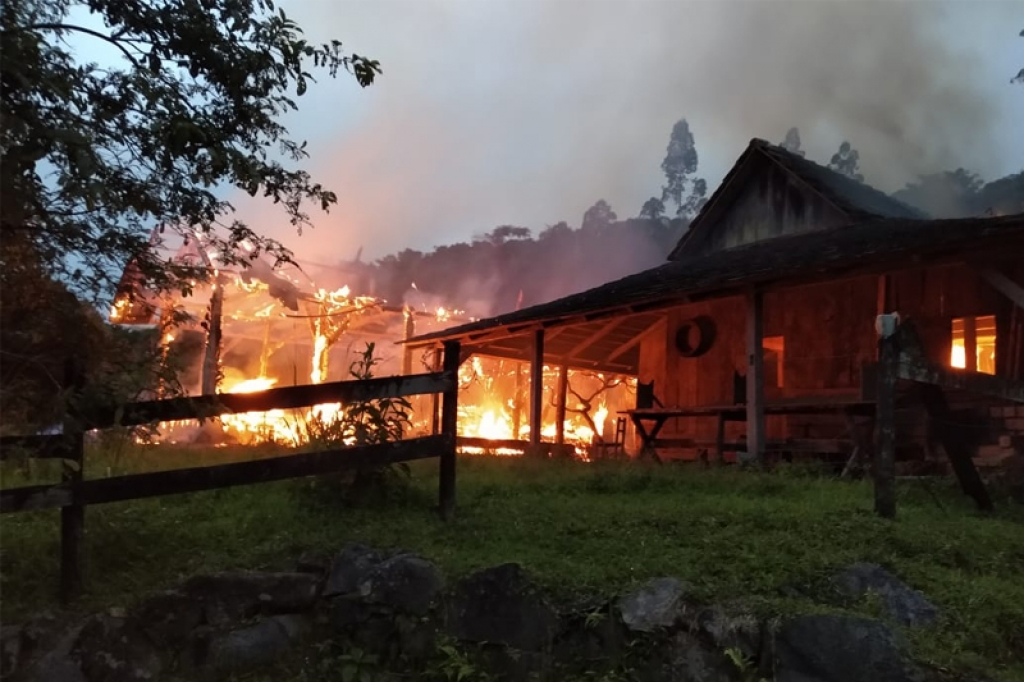
Fire: yes
Smoke: no